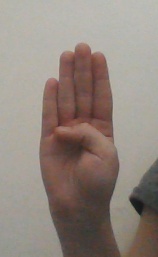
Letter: kaaf